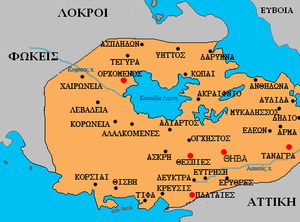
Siphae ou Siphai, ou encore Tipha, ou Siphes, est une cité de l'antique Béotie dans le golfe de Corinthe.